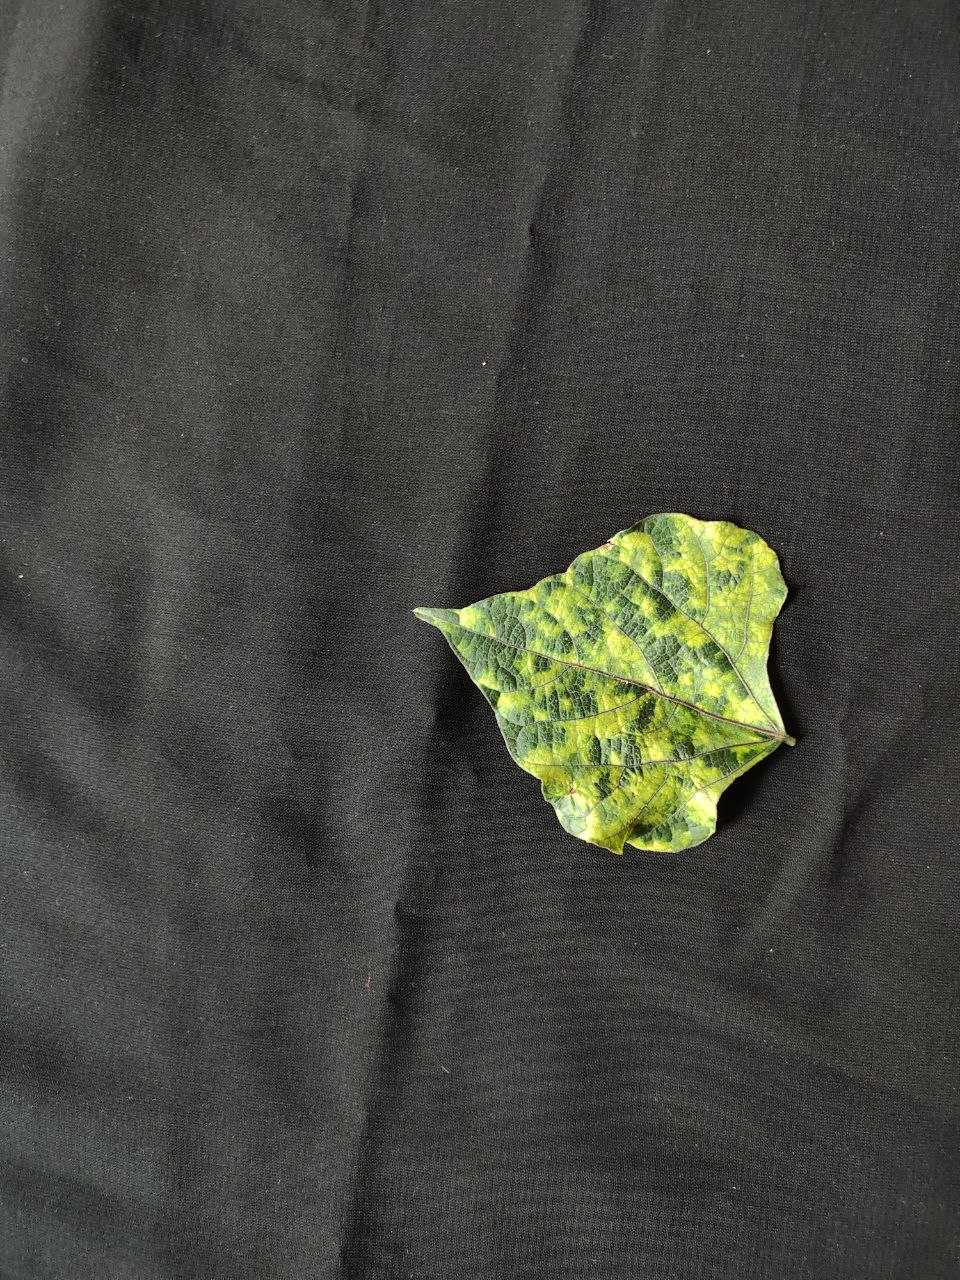
Crop: bean
Leaf condition: Mosaic Virus